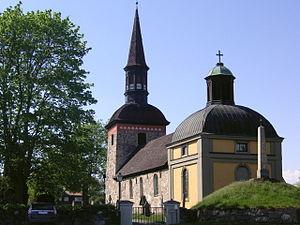
Lovön est une île située sur le lac Mälar, en Suède, dans la commune d'Ekerö. Elle est reliée à la terre ferme, à travers la petite île de Kärsön, par deux ponts conduisant au district de Bromma, à l'ouest de Stockholm.